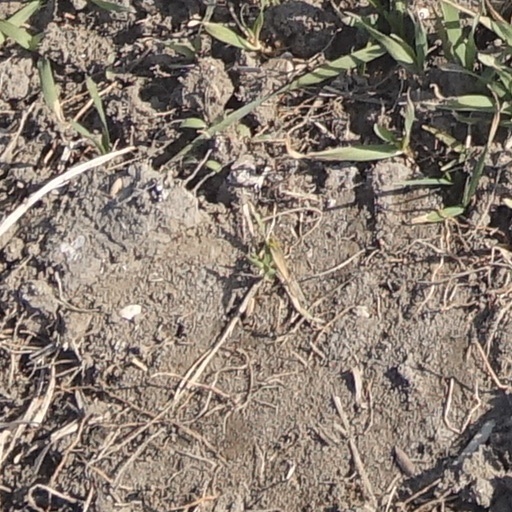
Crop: wheat